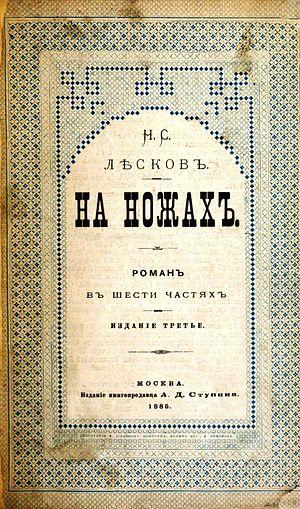
À couteaux tirés est un roman russe de Nikolaï Leskov paru en 1870.